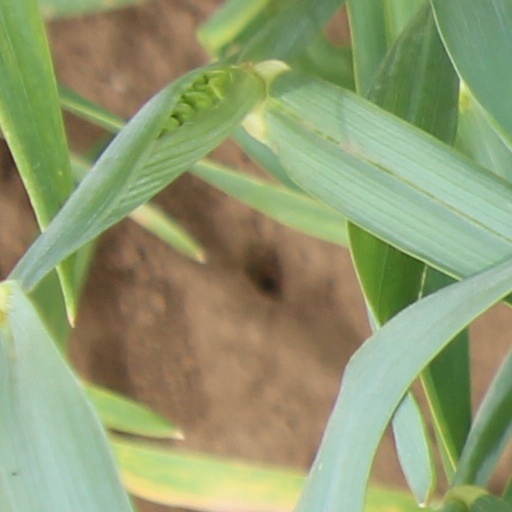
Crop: wheat